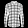
Label: Shirt